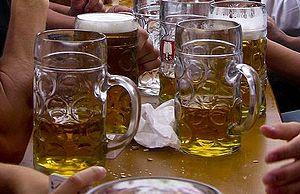
Deux mass
Le litre est une unité de mesure de volume égale à un décimètre cube. Cette définition du Bureau international des poids et mesures date de 1964. Bien qu’en dehors du Système international d'unités, l'usage du litre est accepté par le BIPM. Les symboles reconnus par ce dernier sont les caractères l et L.